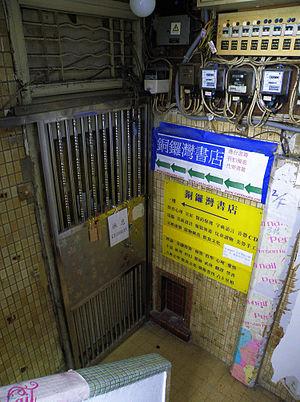
Causeway Bay Books est une librairie indépendante à Hong Kong, particulièrement fréquentée par les touristes en provenance de Chine continentale à la recherche des livres sur la politique chinoise et les hauts dirigeants du Parti communiste chinois non disponibles en République populaire de Chine. À partir du mois d'octobre 2015, cinq personnes faisant partie de la librairie sont portées disparus successivement. La communauté internationale s’inquiète en raison des soupçons d'enlèvement par les agents de l’État chinois.